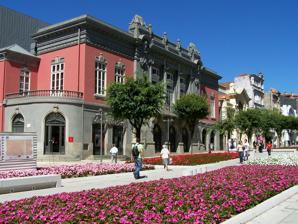
Building: Theatre Circo
Country: Portugal
Year built: 1915
Theatre in Braga, Portugal Theatre Circo Teatro Circo Facade and promenande of the theatre along Avenida da Liberdade General information Type Theatre Location São João do Souto Country Portugal Coordinates 41°32′58.91″N 8°25′21.34″W / 41.5496972°N 8.4225944°W / 41.5496972; -8.4225944 Opened 25 February 1907 Owner Portuguese Republic Technical details Material Granite Design and construction Architect(s) João de Moura Coutinho Website http://www.theatrocirco.com The Theatre Circo (Portuguese: Teatro Circo ) is a 20th-century, Portuguese revivalist theatre, in the civil parish of São João do Souto , municipality of Braga . Designed by the architect João de Moura Coutinho, it was first inaugurated on 21 April 1915 with a performance of Ruggero Leoncavallo 's operetta La reginetta delle rose (Portuguese: Rainha das Rosas ). Following a storied history that included the first talking films, operas and public performances, the building was restored by the municipal council of Braga, and reopened in 2006. History The inauguration plaque dedicated to João de Moura Coutinho, principal architect The detailed facade of the Theatre Circo, with sculpted faces On 25 February 1907, during a session of the municipal council of Braga, which was convened to approve the transfer of buildings, terrains and dependencies of the unoccupied Convent of Remédios (Portuguese: Convento dos Remédios ), owing to the planned expansion of the Avenida da Liberidade . The president of the municipal council, through the treasurer, took control of the Convent and the dependencies on the 19th of  September, and the next day the demolition of the belvedre, towards the Rua das Águas began. The need for a new theatre had already become manifest in the artistic community around 1906. At the time the small São Geraldo Theatre (along the Avenida Central with Rua dos Chãos ) was the only space used for theatre and cinema, but the larger Portuguese theatre companies could not stage any of their theatrical presentations in the limited stage. Artur José Soares, José António Velosos and Cândido Martins Iiderarm formed the Sociedade do Teatro Circo , and began collecting the materials from the demolished Convent on 16 December 1907. The construction of the theatre began in 1911, under the supervision of architect João de Moura Coutinho, and continued until 1915 (with a capacity for 1500 people). On 21 April 1911, the theatre was inaugurated with the presentation of the operetta Rainha das Rosas ( La reginetta delle rose ) by Ruggero Leoncavallo , performed by the Éden Teatro de Lisboa company, under the direction of Luiz Galhardo, and starring Palmira Bastos in the principal role. The following day the actress participated in the unveiling of two marble plaques, in her honour, and to the architect Moura Coutinho for the new building. The first film was presented on 27 June 1911; Aventuras de Catalina , this was the beginning of a six-year rental agreement with the Sociedade do Teatro Circo . Theatre production was eventually succeeded by the circus, when the Companhia Equestre de W. Frediani began residing in the new hall between May 27 and June 13, 1915. In 1917, the administration of the Theatre Circo acquired the shares of the São Geraldo , selling the building to the Banco de Portugal . Between August 1919 and February 1920, the contractors closed the theatre in order to remodel the main hall. The first opera was sung in 1922. Three years later (January 1925), the rental contract came to maturity, and the Teatro Circo returned to direct administration by the Sociedade . In October 1927, the administrative council of the Teatro Circo ended its direct administration of the theatre, which passed to José Luís da Costa, a businessman from the Theatre Garrett in Póvoa de Varzim . As a result, in 1928, the first Portuguese cinema began appearing in the theatre, including Fátima Milagrosa and O Primo Basílio , and in October 1930, the first talking pictures, with the reel O Cantor Louco . In 1933, the theatre began running as a concession of José Luís da Costa's businesses, which brought different programs alternating between theatre, circus, cinema and musicals. On 21 April 1935, celebrations marking the 20th anniversary of the Theatre Circo was inaugurated. Similar festivities were celebrated on 21 April 1940, marking the silver anniversary of the institution, that include performances by tenor Ascenso de Siqueira Freire. Between 1943 and 1950, the prosperity of the theatre reached its peak, and were then followed by a period of remodelling in order to beautify the structure. A 1958 report presented at the general assembly suggested that there a feeling of crisis, with the introduction of television in local cafés. On 5 October, the Theatre Circo inaugurated the Hall of Cinema Estúdio . On 16 February 1983, the group of buildings along the Avenida da Liberdade , which included the Theatre Circo obtained the IGESPAR status of group of properties of public interest . Around July 1984, the CENA Companhia Profissional de Teatro de Braga is established, and in 1987, the group signed an accord with the Teatro Circo, to occupy space in the great hall. In 1988, the municipal council acquired the building of the Teatro Circo for 30,0000 contos . Around 2000, new remodelling under the supervision of Sérgio Borges (budgeted at around 2.6 million contos) with funds from European Union and Ministry of Culture ( Rede Nacional de Teatros e Cine-Teatros and Rede Municipal de Espaços Culturais ) partnerships: the rejuvenated Circo was re-inaugurated on 27 October 2006, with an expansion project, interior and exterior remodeling by Architect Sérgio Borges, serving the municipality of Braga. with profound changes in terms of interior compartmentation, colors and finishes, both interior and exterior, recreating elements and decorative friezes sought to resume the original work after consecutive years of alterations and adaptations, which made the original building uncharacteristic. the lack of elements designed and written about the work made the task of rehabilitation difficult, but allowed us to recreate the spirit of the time with what was possible to do with what existed. a new auditorium, a museum space, a bar, smoking rooms and a café-concert were created with direct access to the theater from the inside. . Architecture The interior of the theatre, including grande stage and three-storey stalls The cupola, showing the panelled arches of red, white and gold, and arch windows Detail of the cupola and chandelier showing spans The theatre is located between other buildings, on the corner of Rua Gonçalo Sampaio with Avenida da Liberdade ; on one of the principal avenues in the city, the Circo is transited by automobile traffic and pedestrian activity. It is part of frontal facade of a few examples of civil eclectic architecture. It is a rectangular layout, composed of two adjacent bodies, with staggered horizontal volumes, and the roofs covered in tile. The facades include two registers, plastered and painted rose, over a granite foundation, while topped by a cornice and architrave in granite. Main facade facing east, of five panels, those at the extreme ends indented, at the level of the upper register. Its centre is marked, by panel stone, with three arched doors, surmounted by balcony topped by lintel, on large corbels, with wrought iron guard. Three doors open at the level of the balcony, each between Ionic columns with wreaths, supporting a cornice, limited by two figureheads with frieze decorated with phytomorphic elements. In turn, the friezes crown a cornice topped sculpted urns, limited by step pyramids. The inscription on the frieze of the principal facade, decorated in phytomorphic elements in bronze, is the title TEATRO CIRCO . The flanking sections of the principal entranceway, also in granite stone, include three arched doorways surmounted by three rectangular windows and sill, with decorative motifs on the lintels. The south facade, is marked by three arched doors, similarly topped by wrought iron balcony, with rectangular windows and sills with decorative lintel motifs. Interior The theatre's central foyer is plastered and painted in rose, white and gold, with columns of marble, large glass doors, and a roof consisting of stucco panels painted in white, rose and gold. This space accesses the lounges, bar, dressing rooms and the spectators' seating on the first floor, across a staircase of black marble and metal/wood handrails. The auditorium, is encircled by three balconies with wrought iron guardrails over columns of cast iron, under a majestic cupola whose spans are stuccoed and painted with geometric motifs, defined by spyglass windows that circle the perimeter. The interior is highlighted by decorative elements that fill the spaces, such as columns, the decoration on the walls, floors and the organization of the ceilings. The auditorium stresses the grandiosity of the space, the rhythmic organization of the balconies, which are highly decorated, in Neo-Baroque elements. References Notes